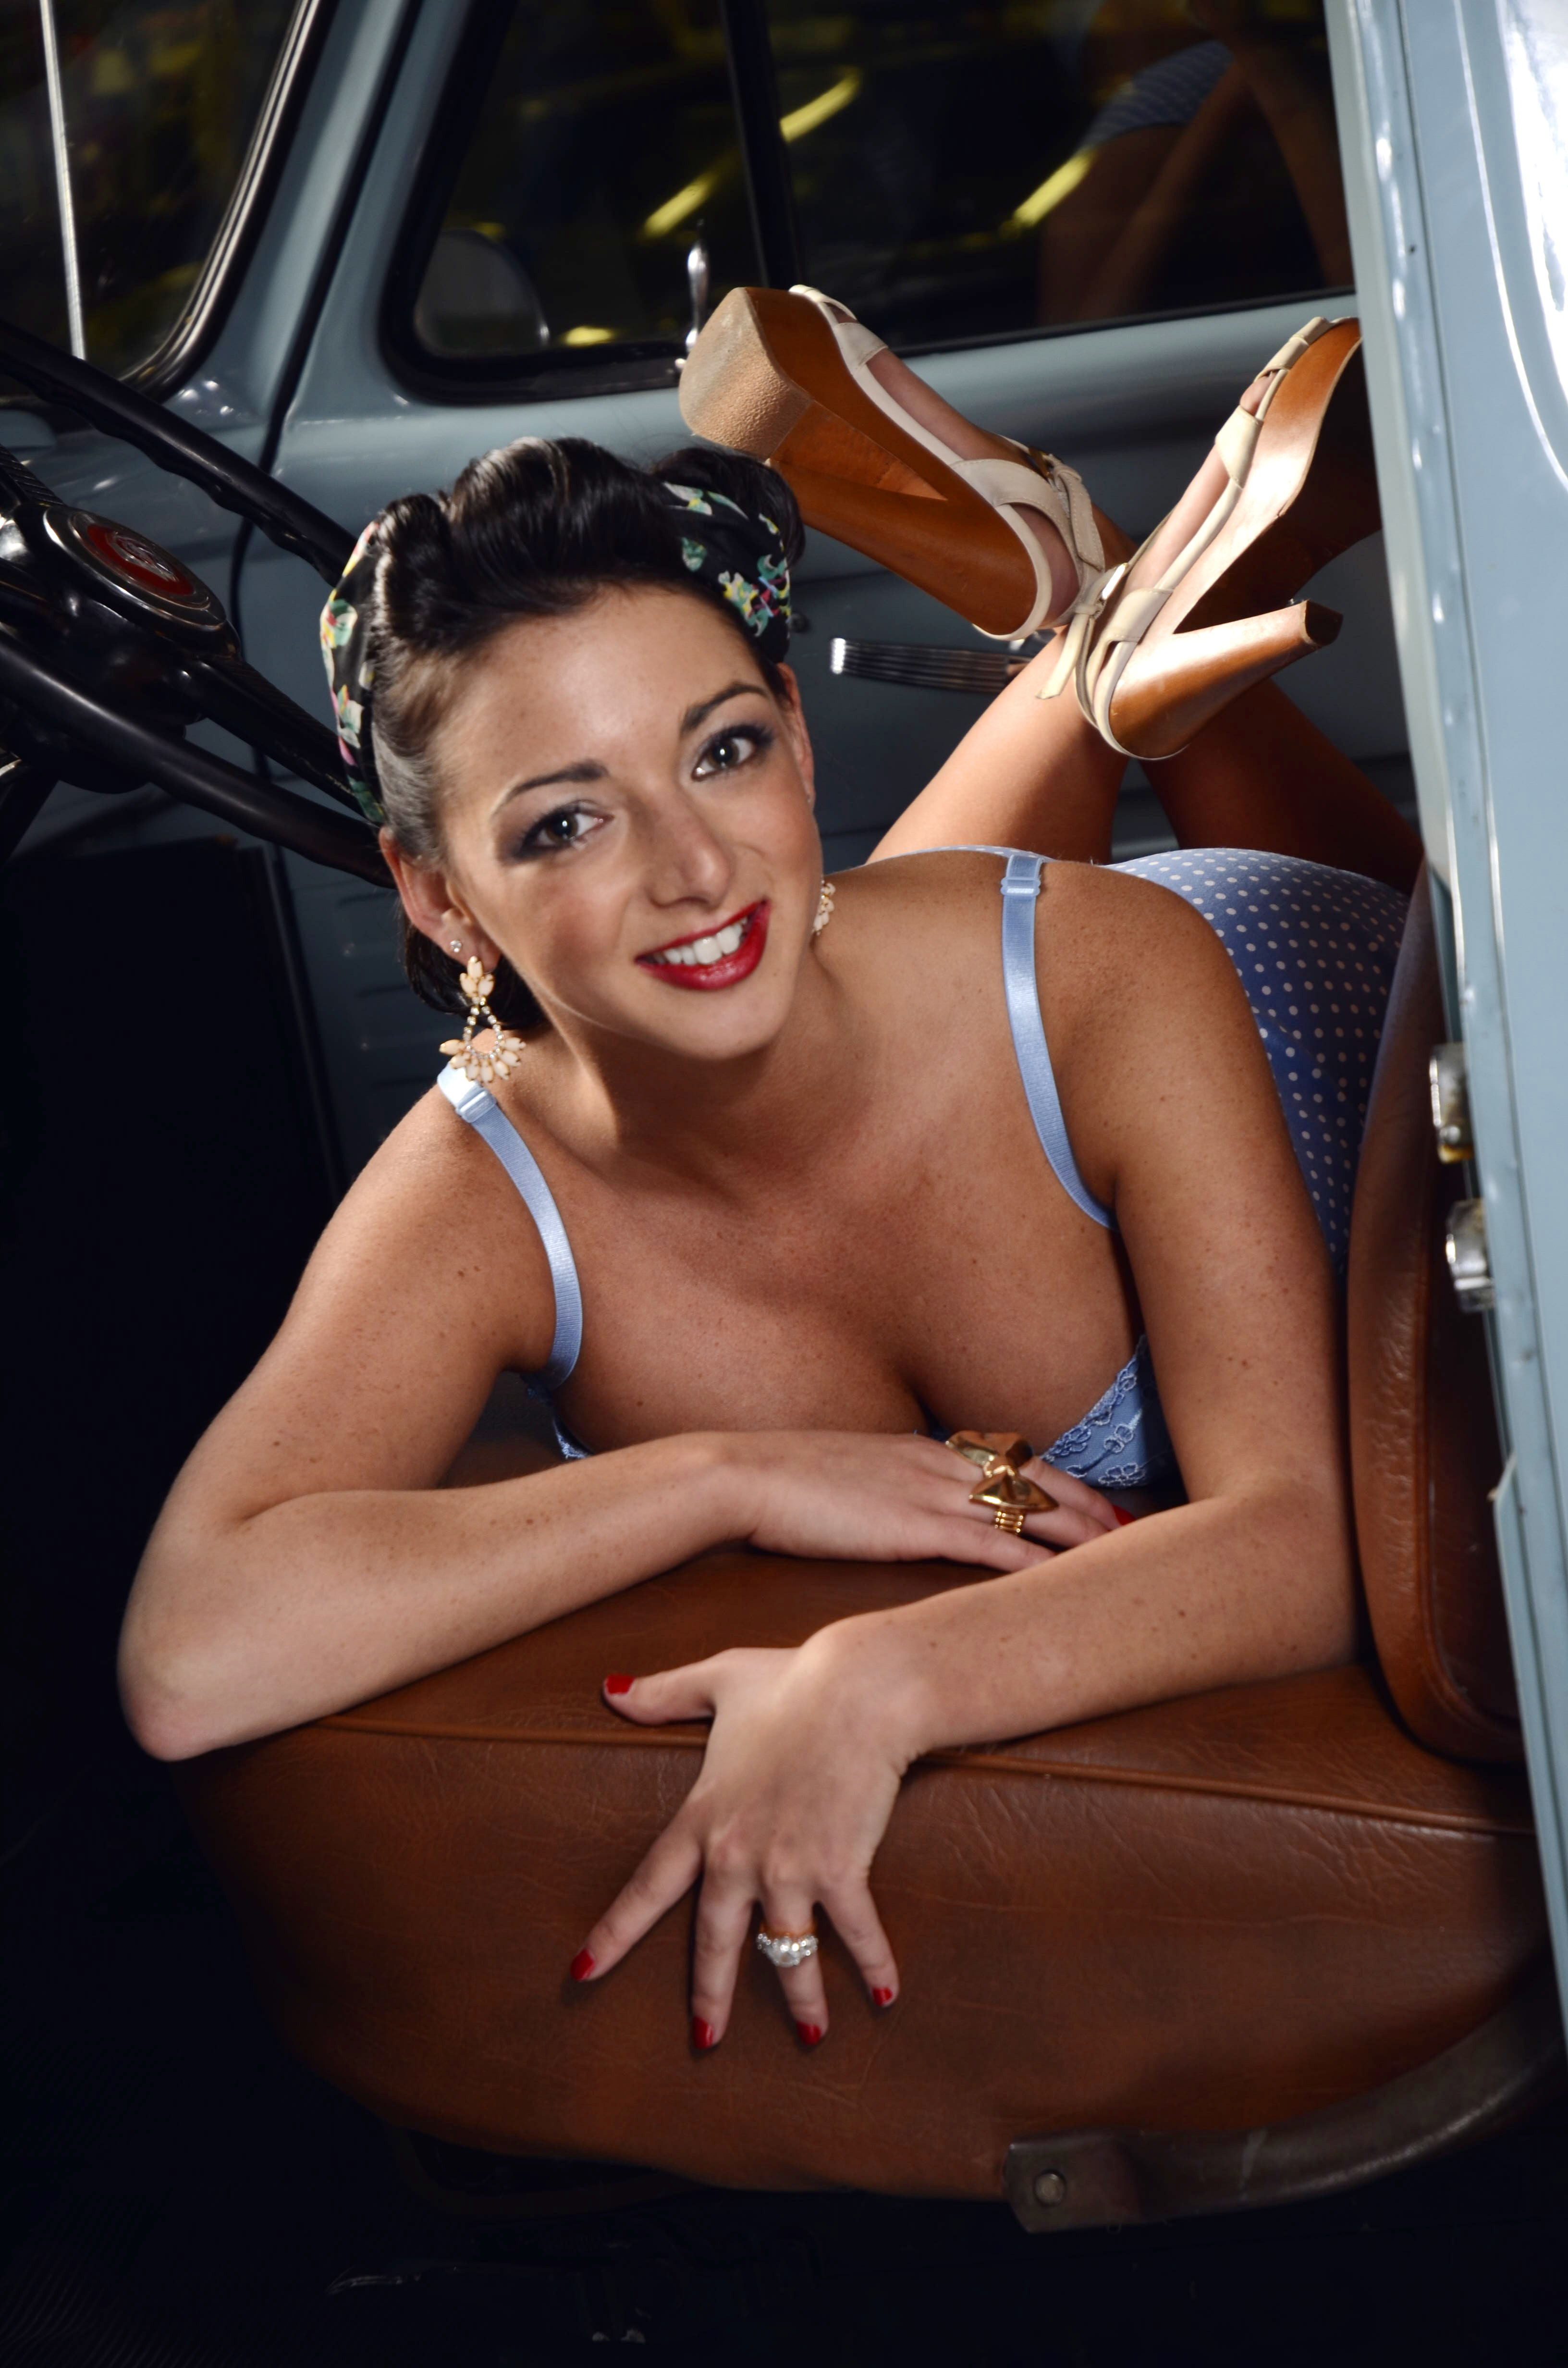
girl, car, vintage, retro, cute, female, leg, portrait, model, vehicle, muscle, motor vehicle, lingerie, black hair, happy, beauty, 1950, pinup, adult, pin up, abdomen, photo shoot, pin up girl, fifties, pickup truck, auto show, brown hair, automotive design, pinup girl, pickup truck cab